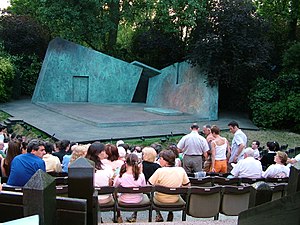
Open Air Theatre
Open Air Theatre
Open Air Theatre i Regent's Park er et friluftsteater i City of Westminster i London. Teateret er et sommerteater som har åbent i tre til fire måneder om året. Det blev etableret i 1932 af Sydney Carroll og Robert Atkins.